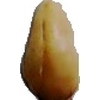
Label: caju_seed